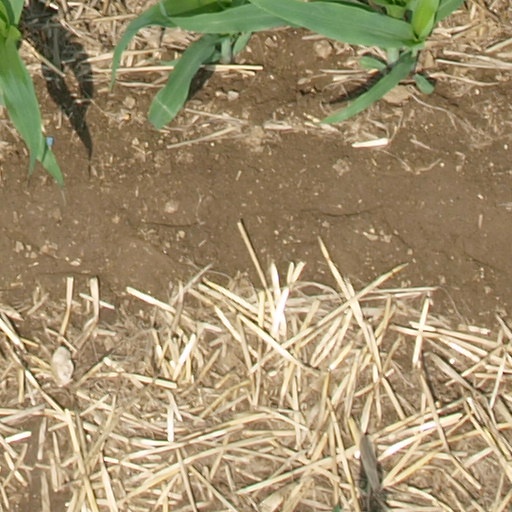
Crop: maize; corn